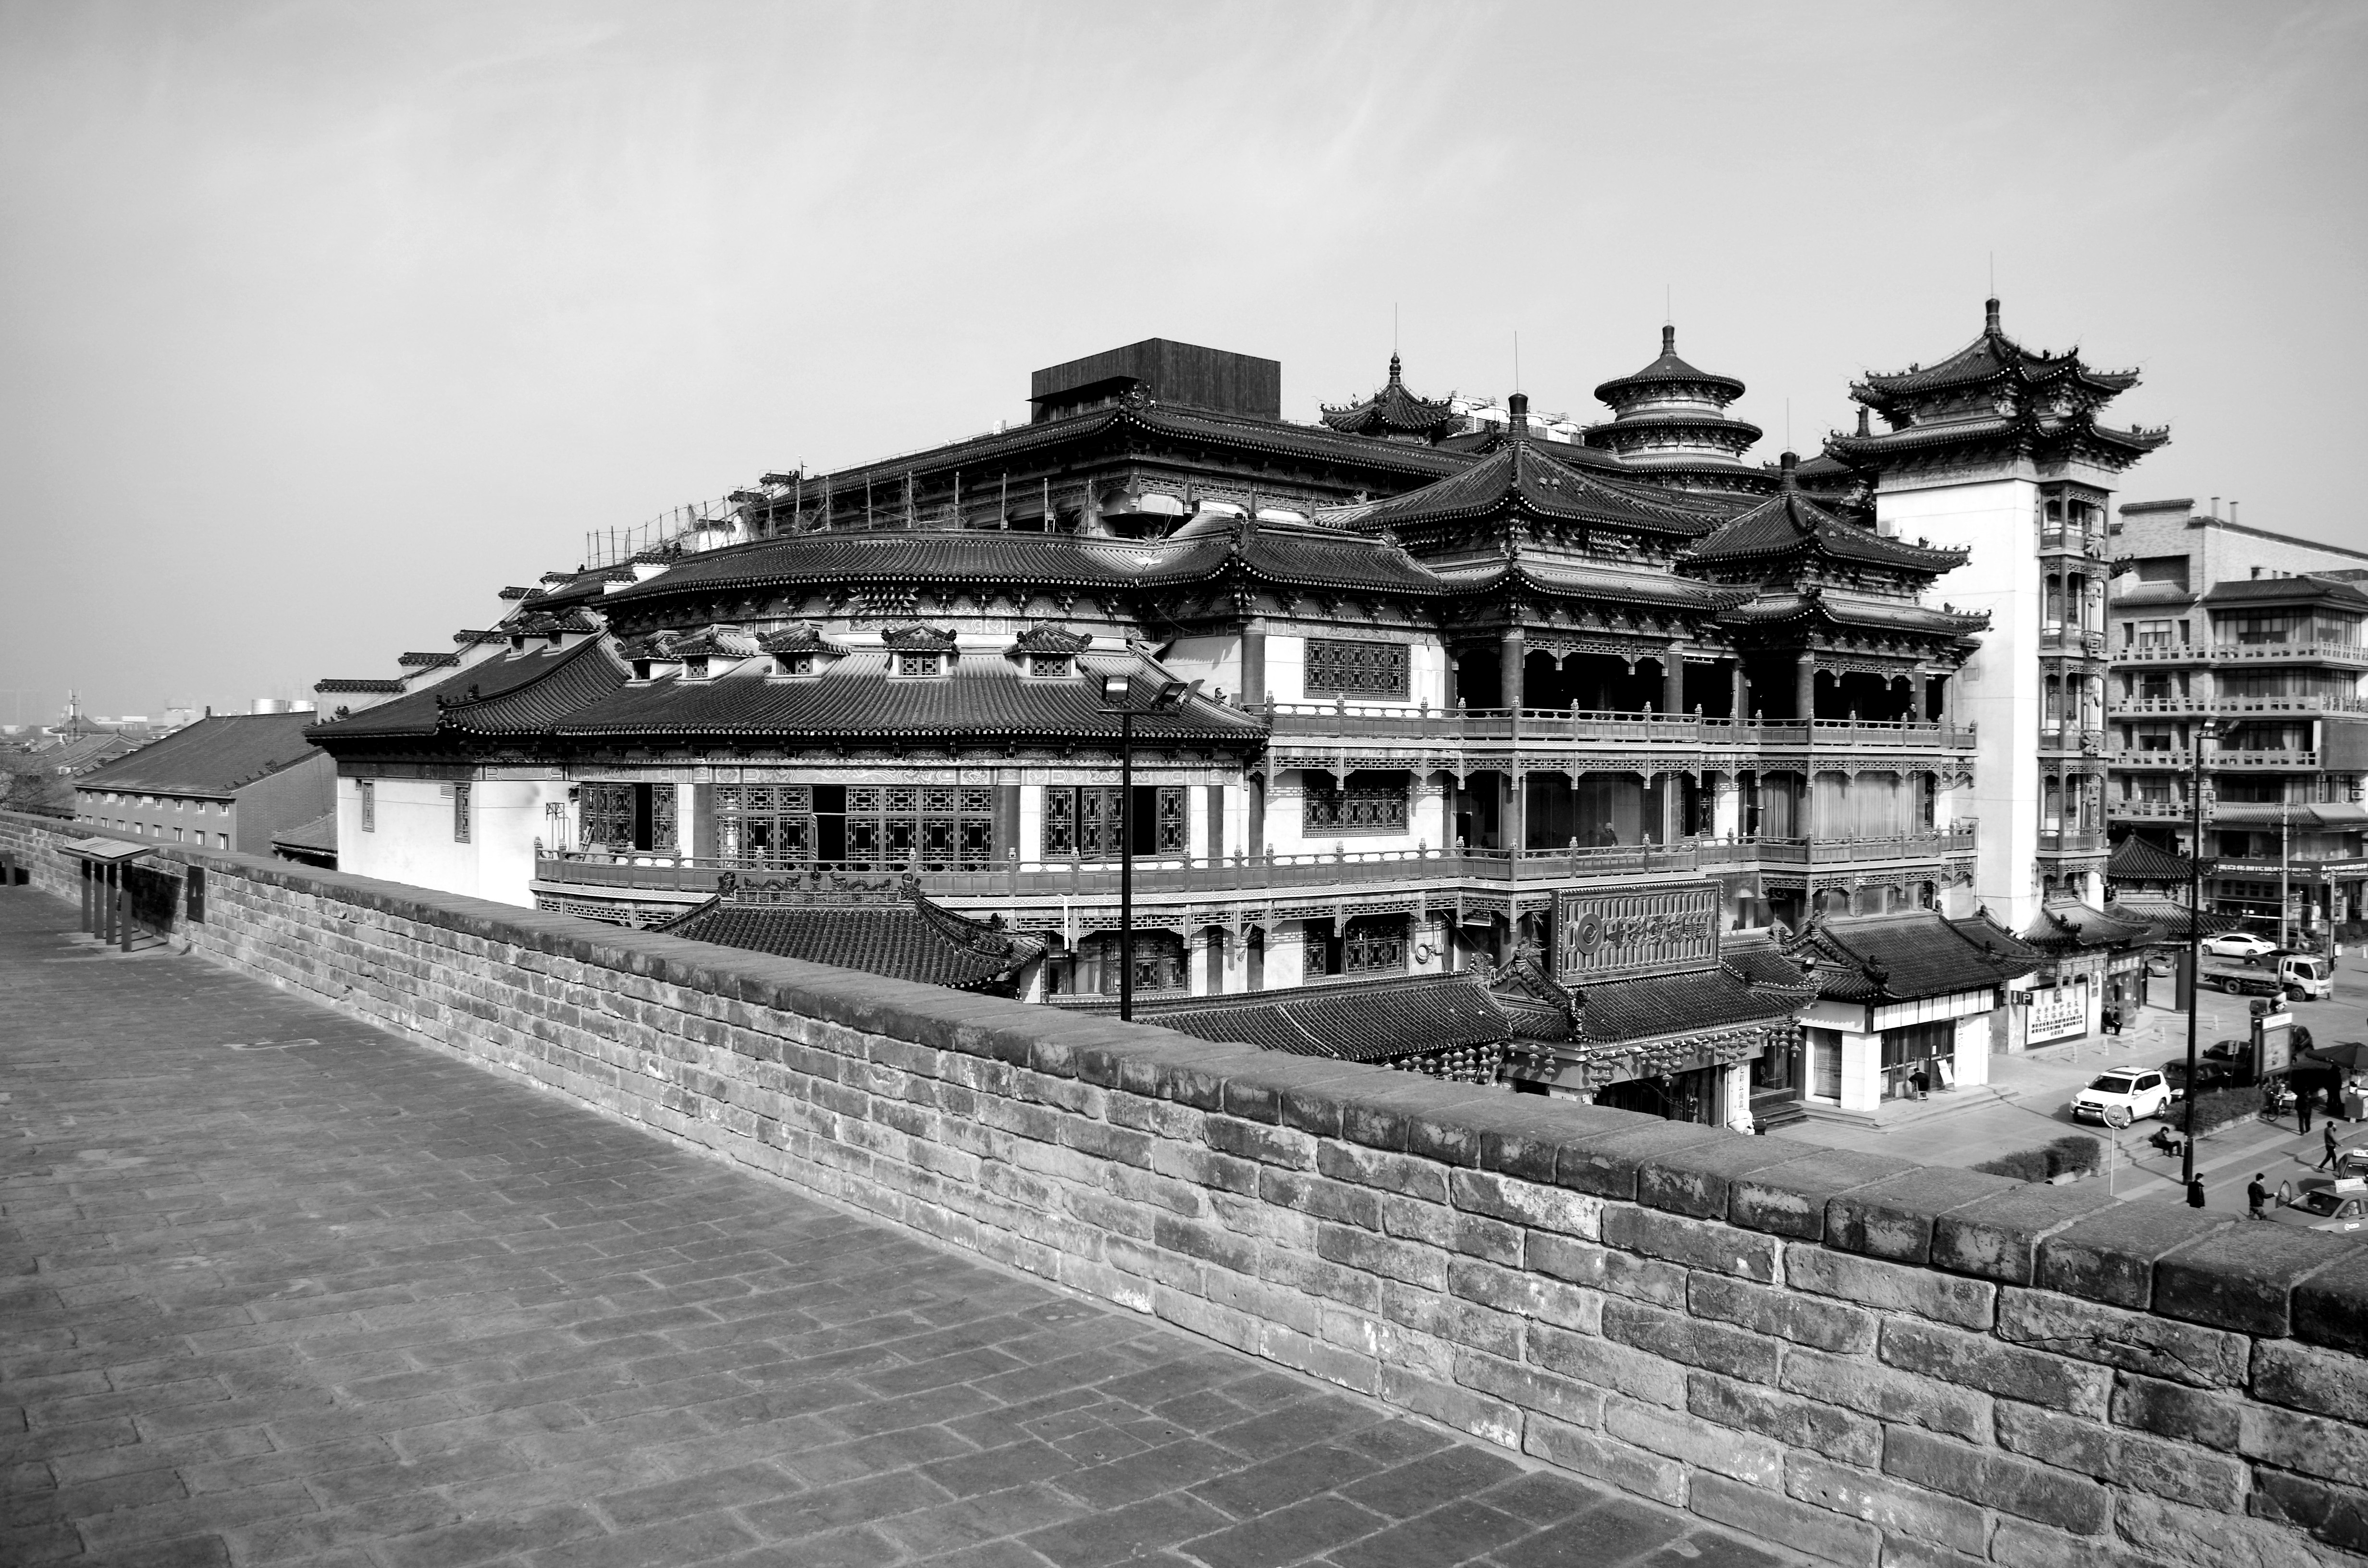
black and white, white, cityscape, black, monochrome, walls, xi an, monochrome photography